2007 Greek Football Cup final

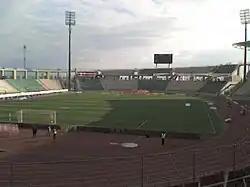
Panthessaliko Stadium.

This was the first Greek Cup final held at Panthessaliko Stadium.